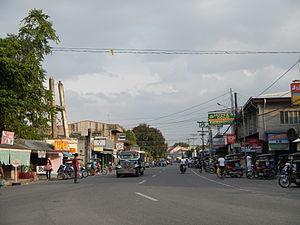
Gerona est une localité de la province de Tarlac, aux Philippines. En 2015, elle compte 87 531 habitants.